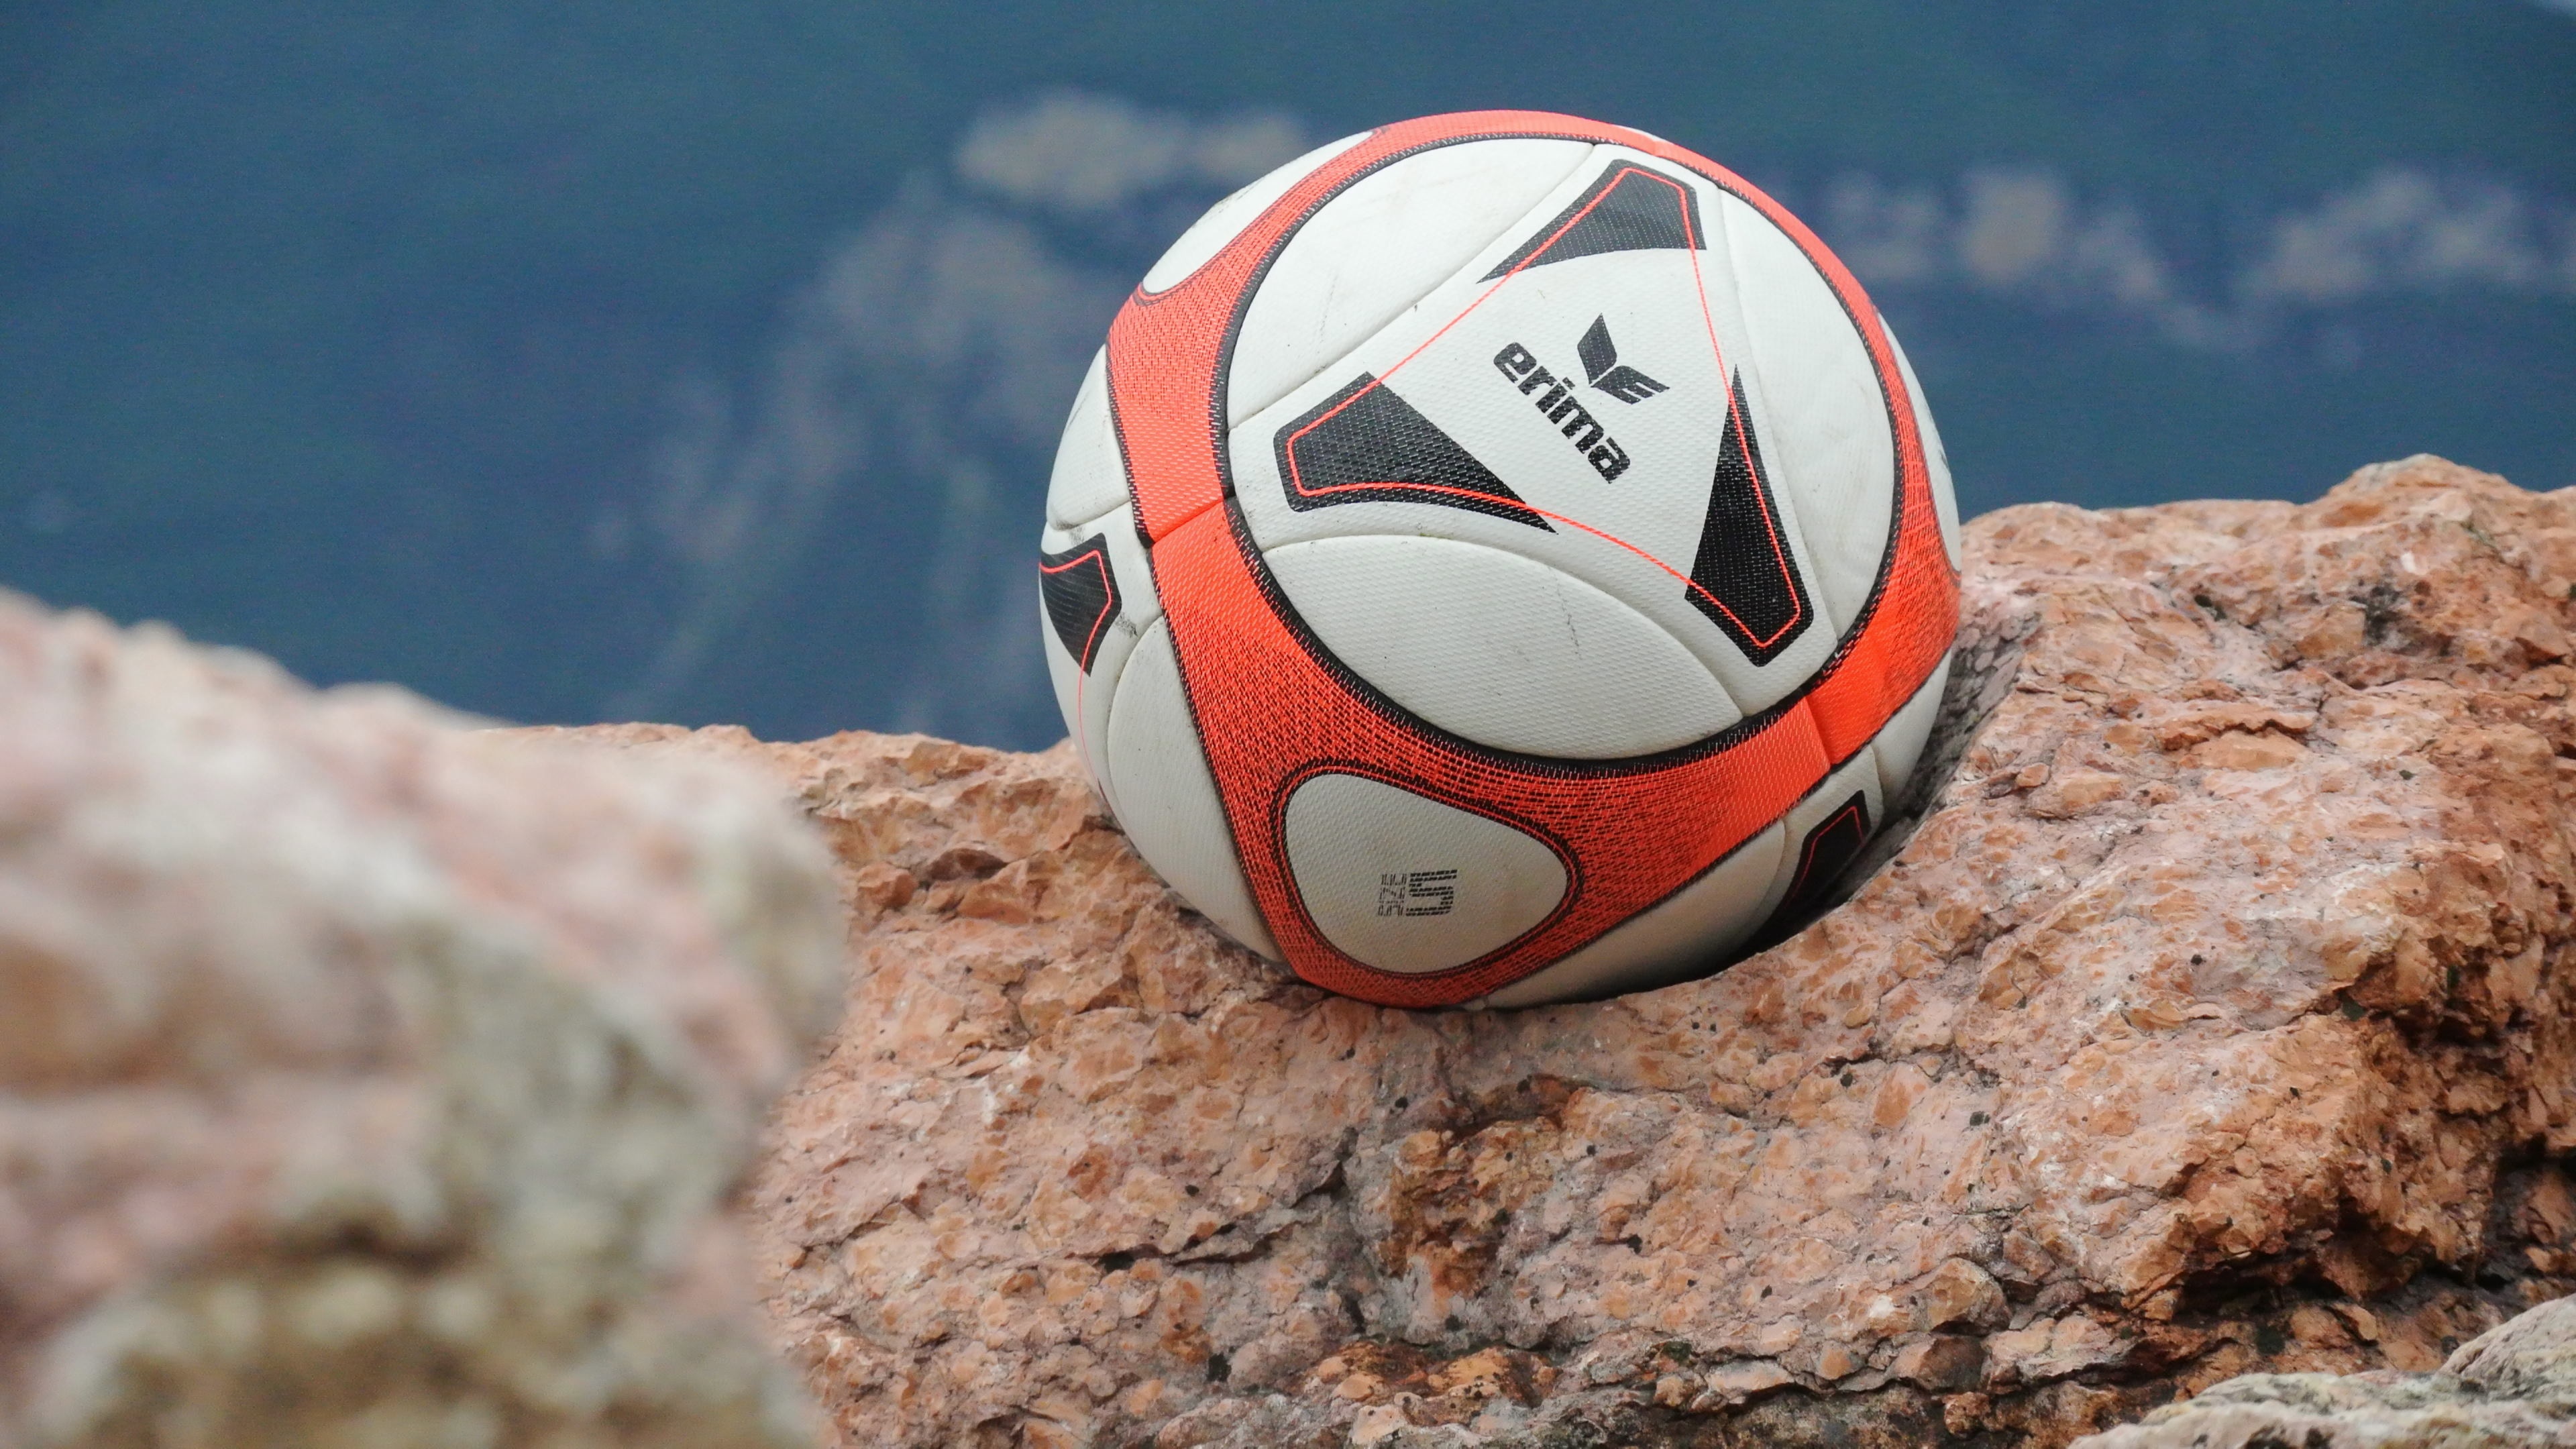
rock, lake, extreme sport, football, sports equipment, ball